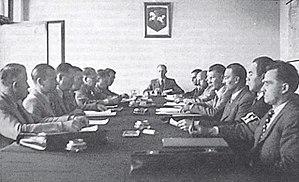
Le gouvernement provisoire de Lituanie était un gouvernement fantoche visant à l'indépendance de la Lituanie pendant le soulèvement de juin et les premières semaines de l'occupation allemande par les nazis en 1941.